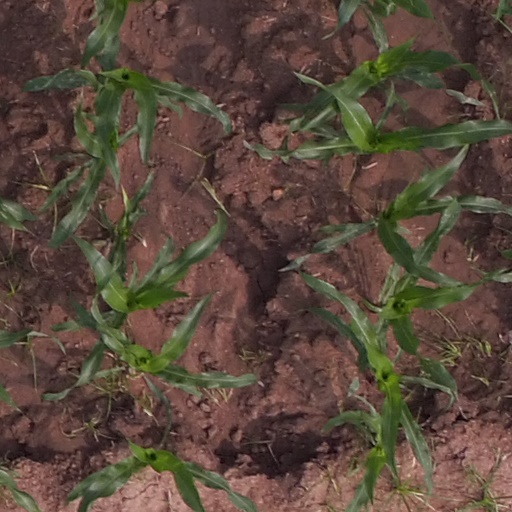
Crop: maize; corn